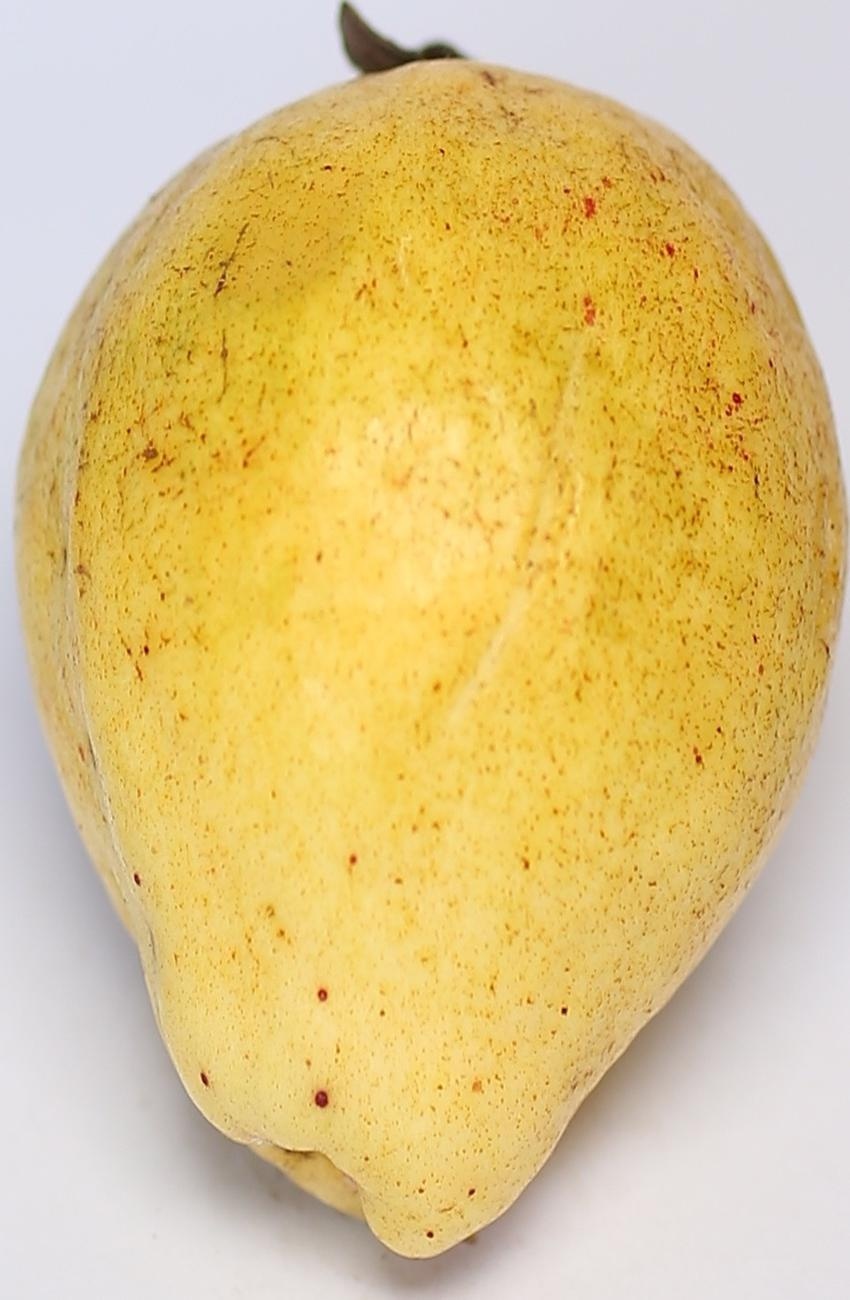
Maturity: ripe
Variety: riyali